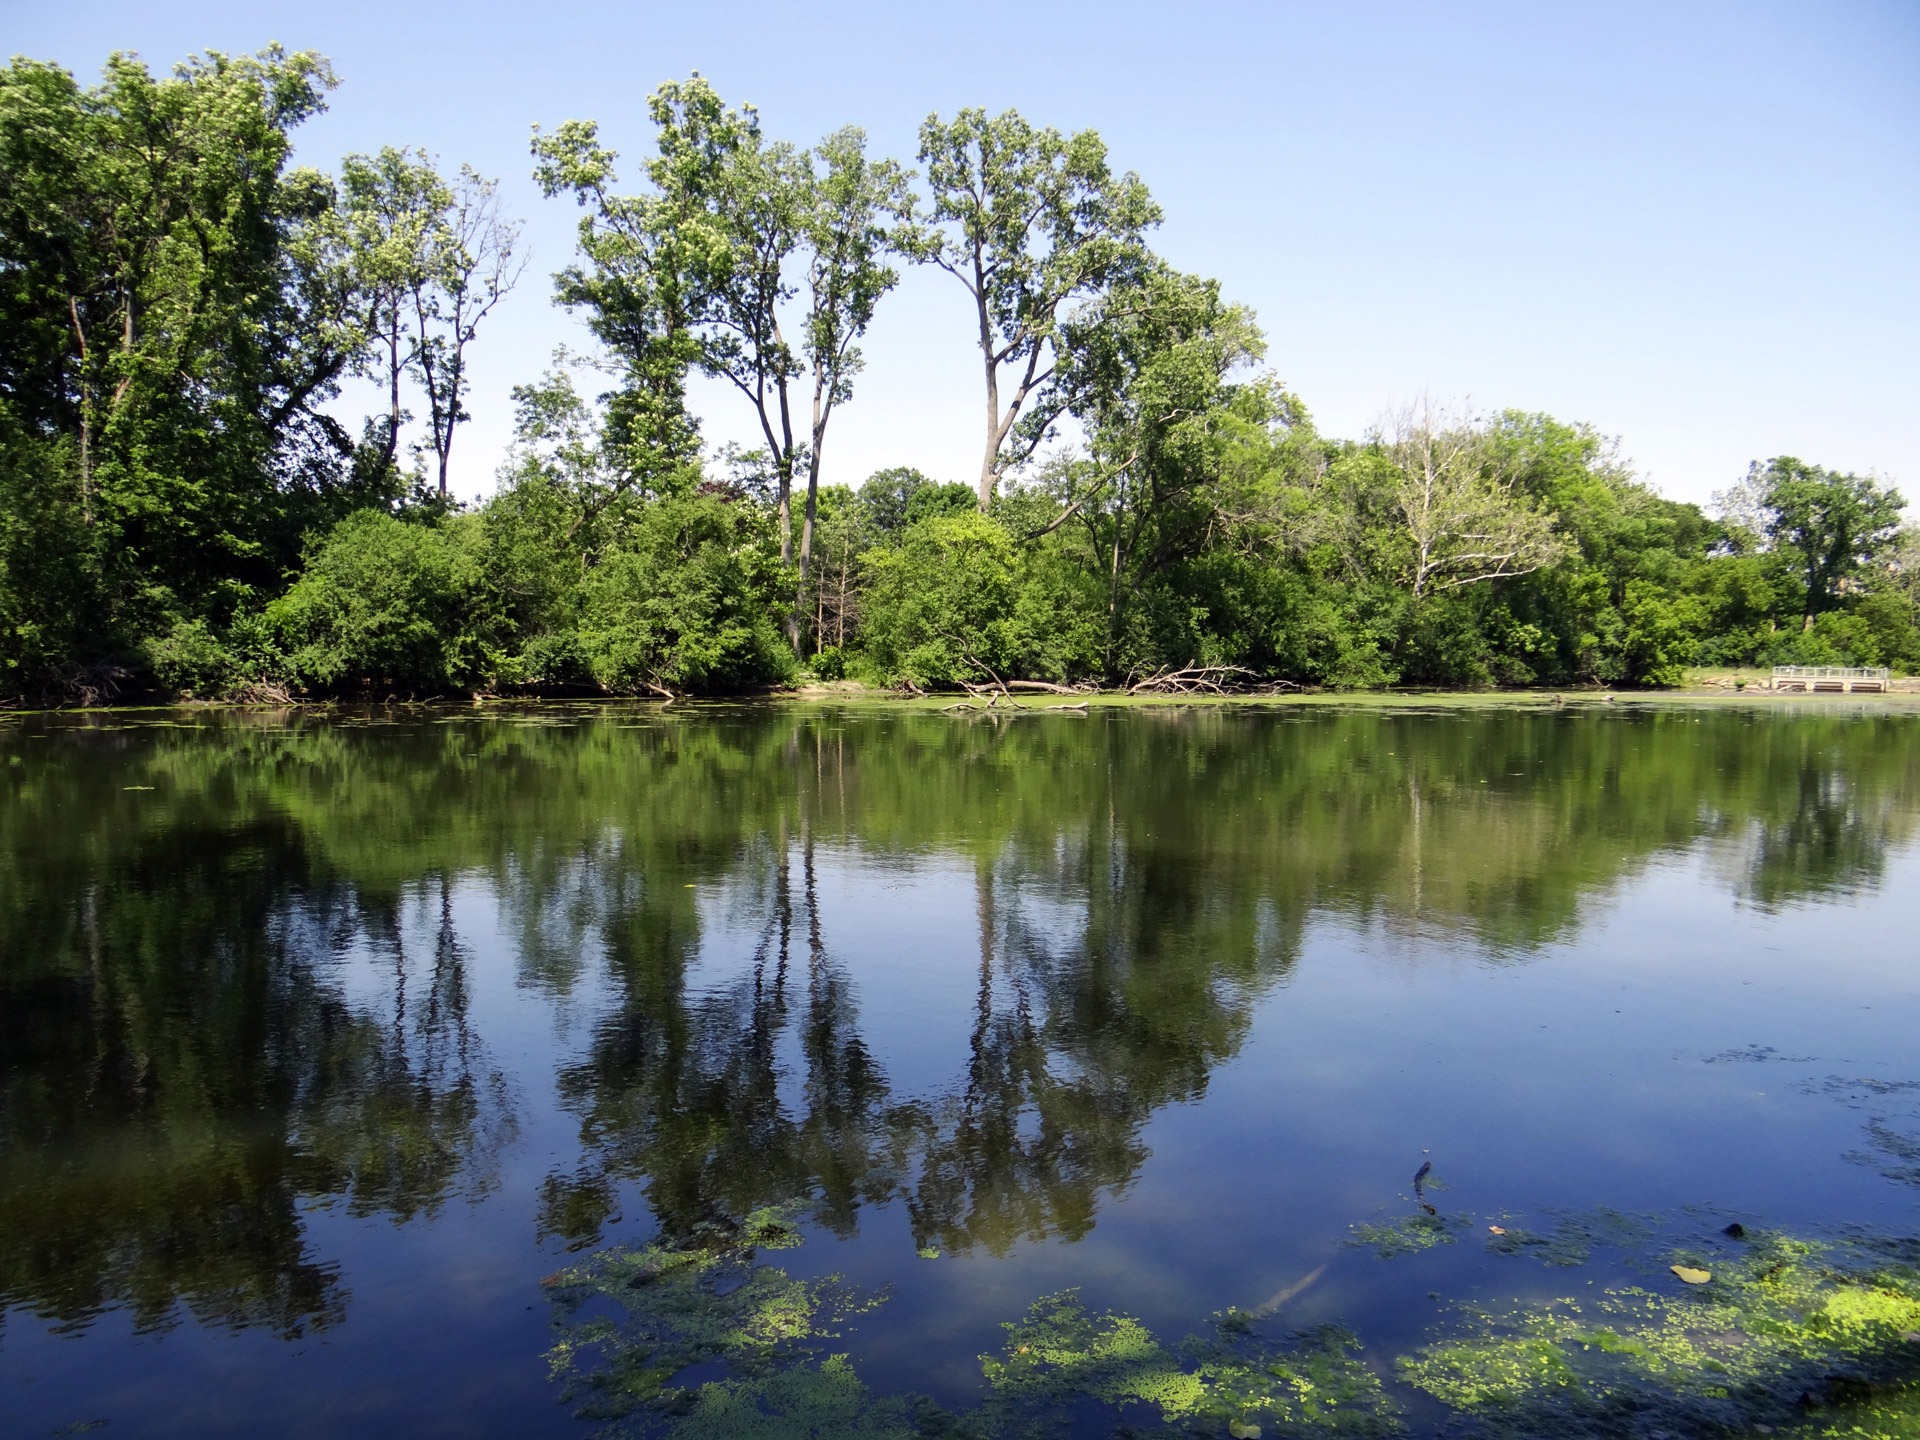
landscape, tree, water, nature, forest, grass, outdoor, marsh, swamp, wilderness, plant, meadow, leaf, lake, view, river, pond, environment, idyllic, rural, reflection, tranquil, scenic, peaceful, natural, park, peace, calm, reservoir, season, body of water, ecology, wetland, woodland, habitat, ecosystem, freshwater, fish pond, natural environment, woody plant